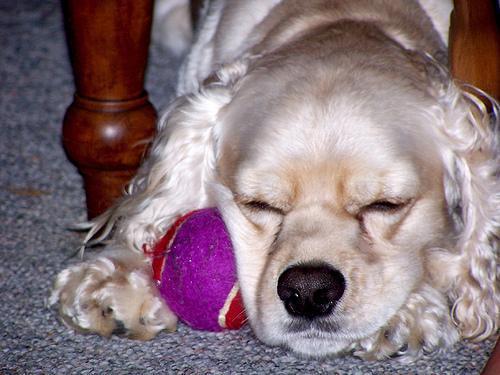
cocker_spaniel